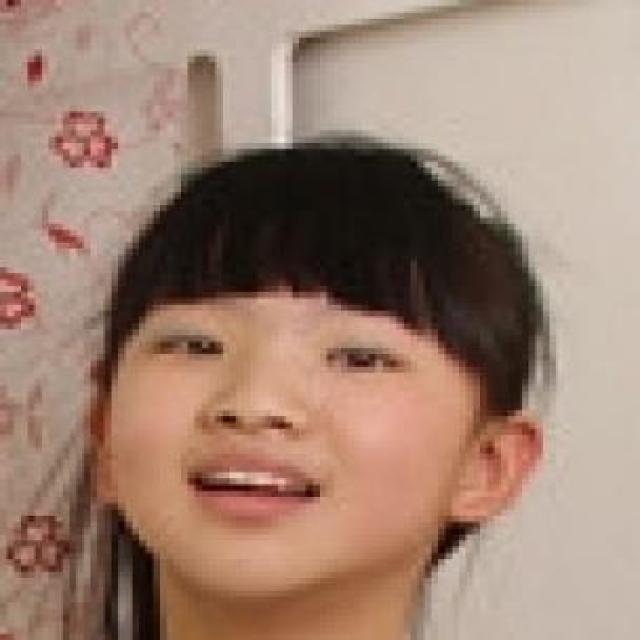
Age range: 0-12